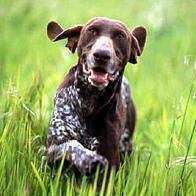
German_short-haired_pointer